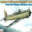
Label: airplane